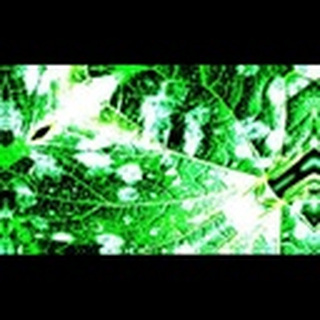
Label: cotton_powdery_mildew